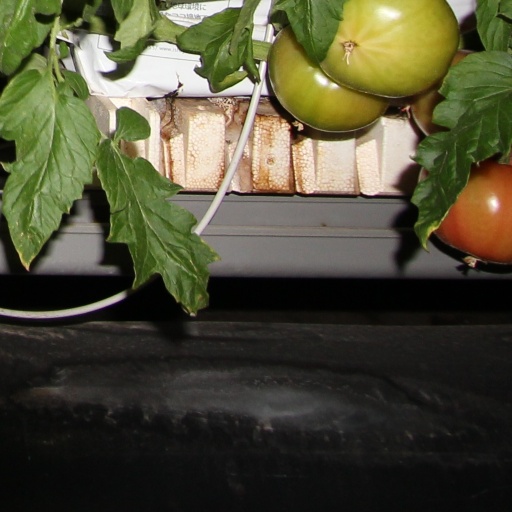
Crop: tomato